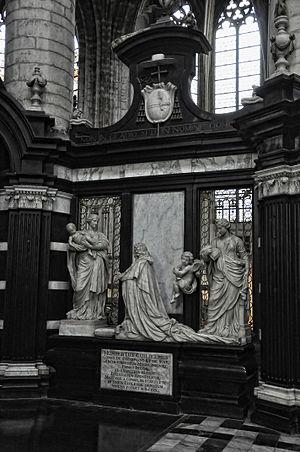
Humbert de Precipiano, né à Rougemont le 12 septembre 1627 et décédé à Bruxelles le 9 juin 1711 est un archevêque de Malines.
Dans son ouvrage L'Abbaye norbertine du Parc-le-Duc cité dans la bibliographie du présent article, J.E. Jansen nous présente l'étendue considérable des propriétés de l'abbaye de Parc avant la Révolution française. Il termine cette présentation en dressant une liste d'honneur des grands bienfaiteurs de l'abbaye de Parc :